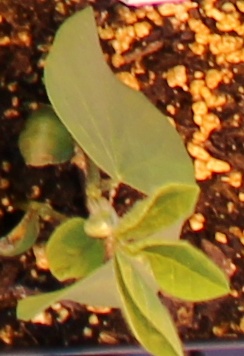
Label: Soybean